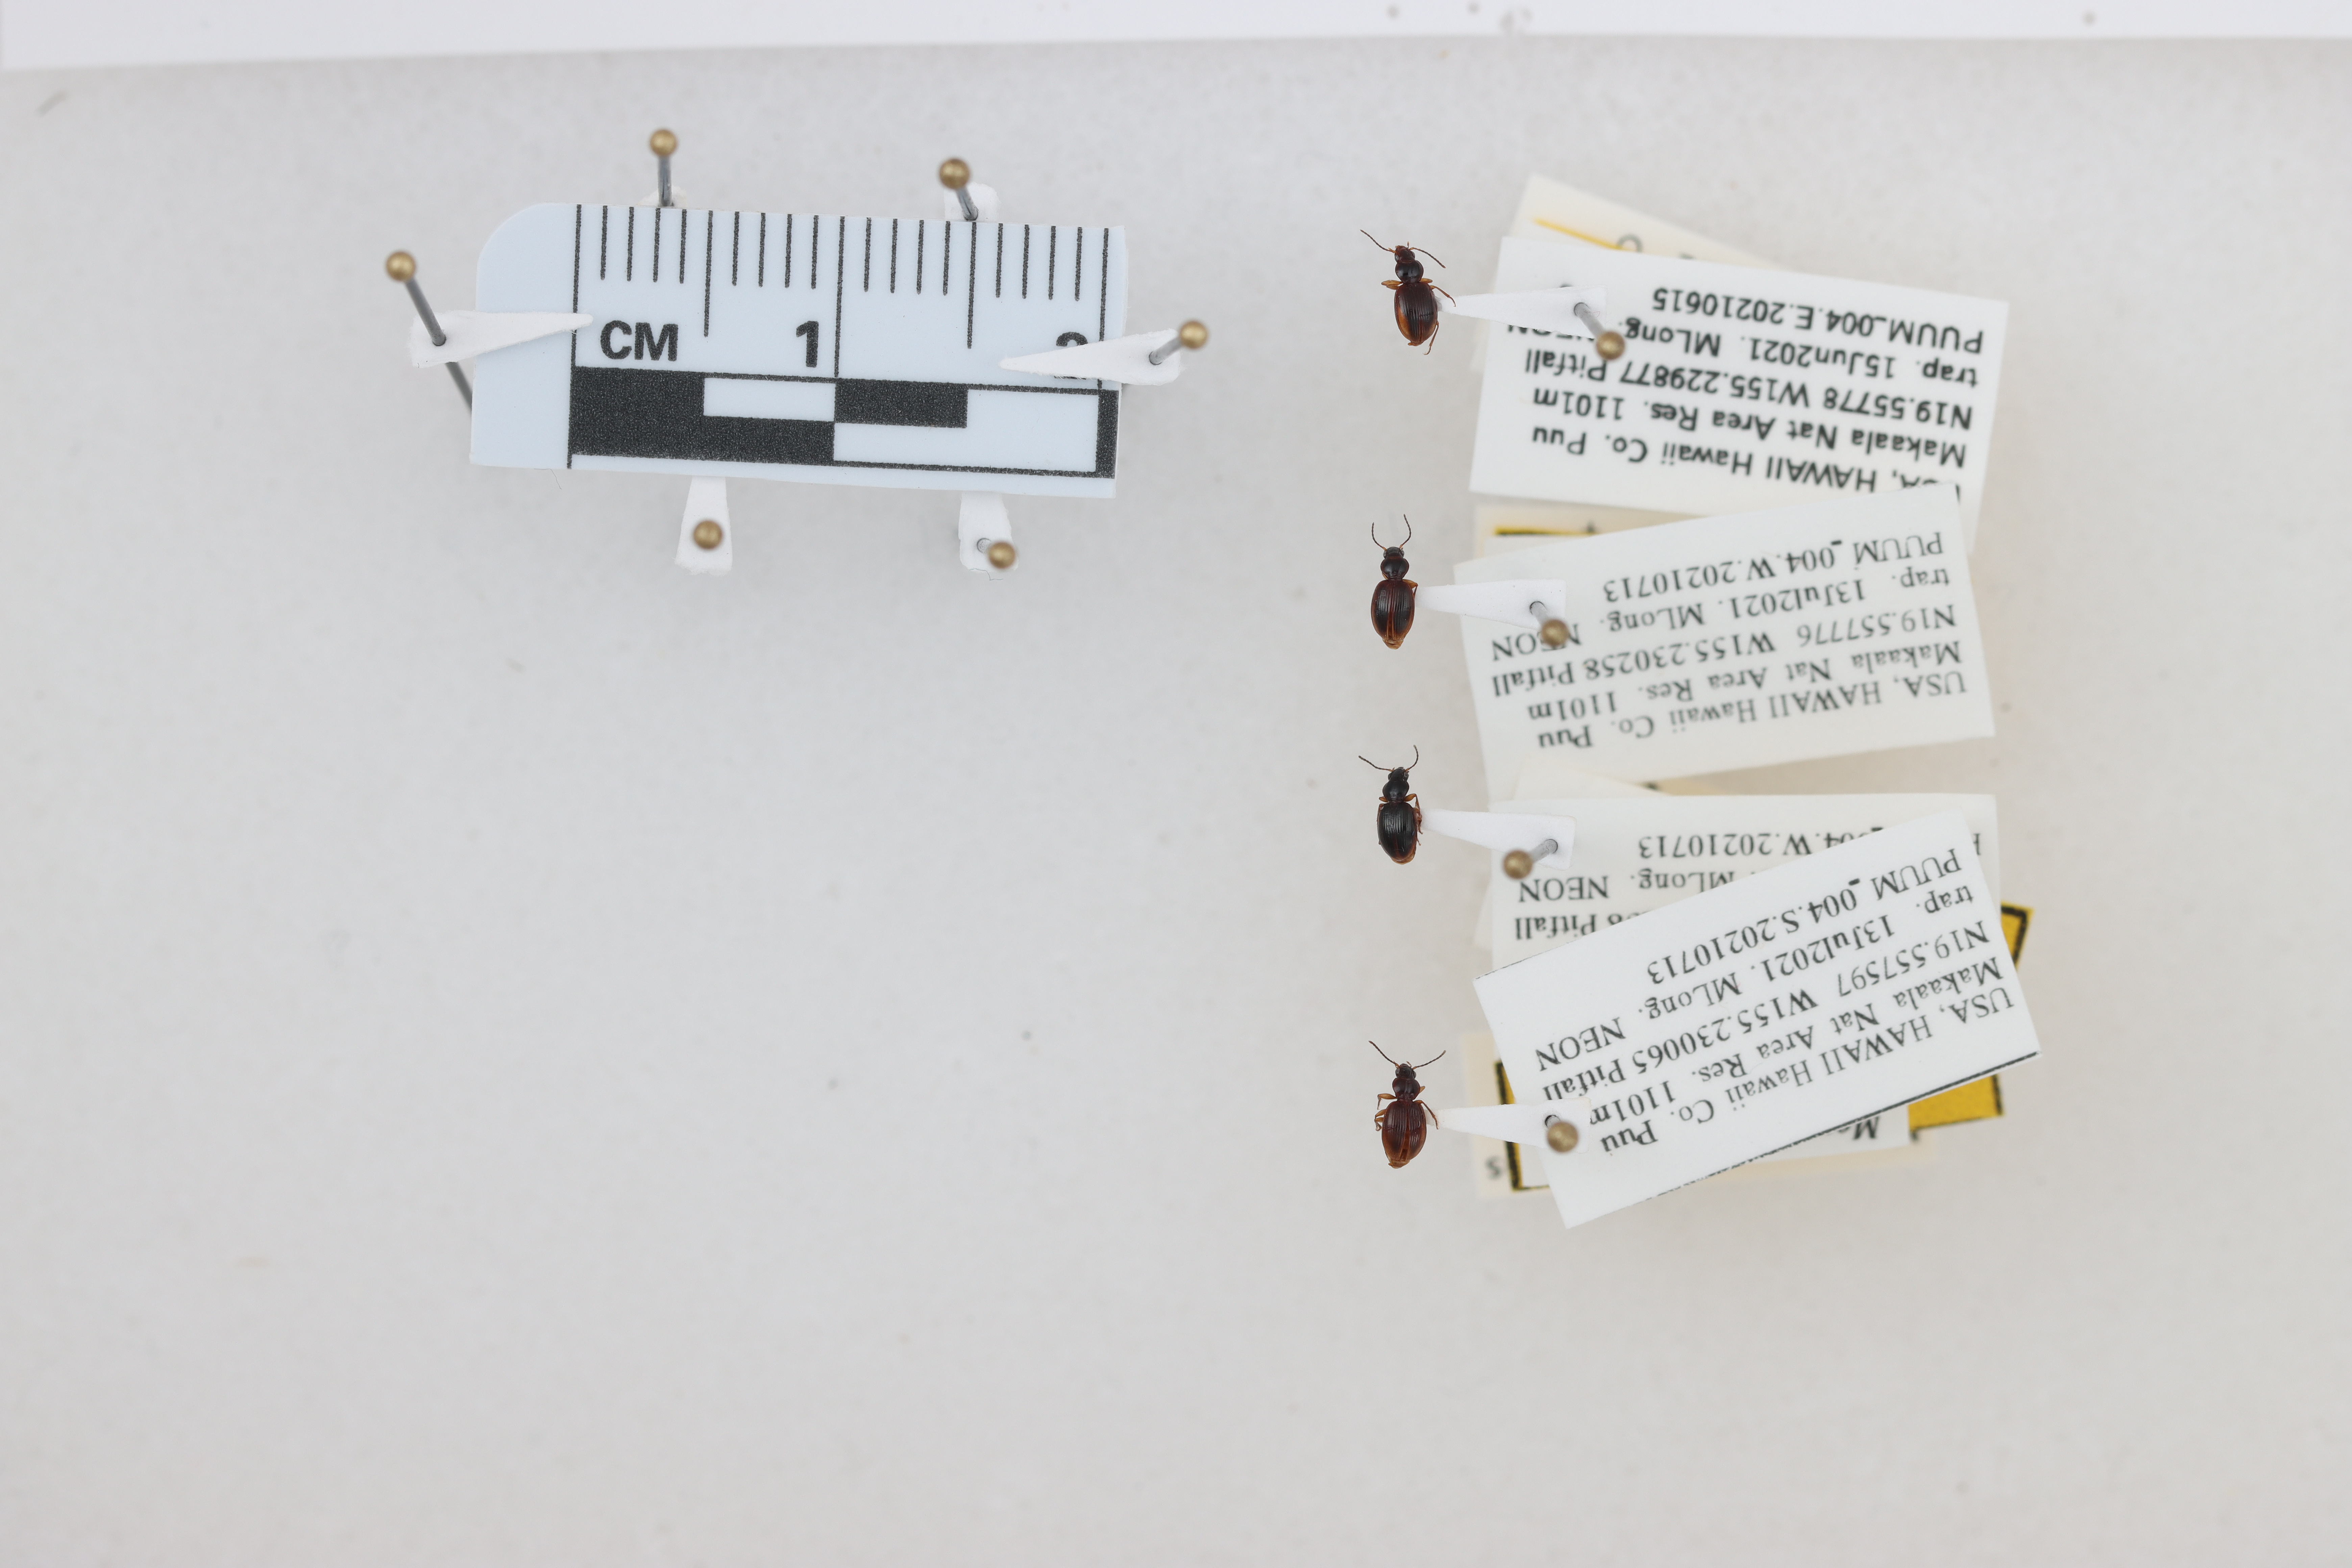
Beetle 1 — elytra length: 0.221 cm, elytra max width: 0.16 cm, basal pronotum width: 0.062 cm

Beetle 2 — elytra length: 0.218 cm, elytra max width: 0.157 cm, basal pronotum width: 0.062 cm

Beetle 3 — elytra length: 0.212 cm, elytra max width: 0.144 cm, basal pronotum width: 0.063 cm

Beetle 4 — elytra length: 0.22 cm, elytra max width: 0.154 cm, basal pronotum width: 0.061 cm